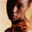
Label: woman